Lieutenant Kijé (Prokofiev)

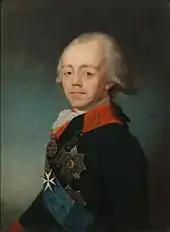
Tsar Paul I

In the Russian Imperial Palace, while Tsar Paul I sleeps, a dalliance between two courtiers ends with a shriek which wakens the tsar. Enraged, he demands that his officials produce the culprit or face banishment for life. Meanwhile, a clerk's slip of the pen while compiling a military duty roster results in the inclusion in the list of a fictitious officer, "Lieutenant Kijé". When the tsar inspects the list he is intrigued by this name, and asks that the officer be presented to him. The court officials are too terrified of the tsar to admit that a mistake has been made, and are in a dilemma until it occurs to them to blame "Kijé" for the nocturnal disturbance. They inform the tsar, who duly orders the imaginary lieutenant flogged and sent to Siberia.